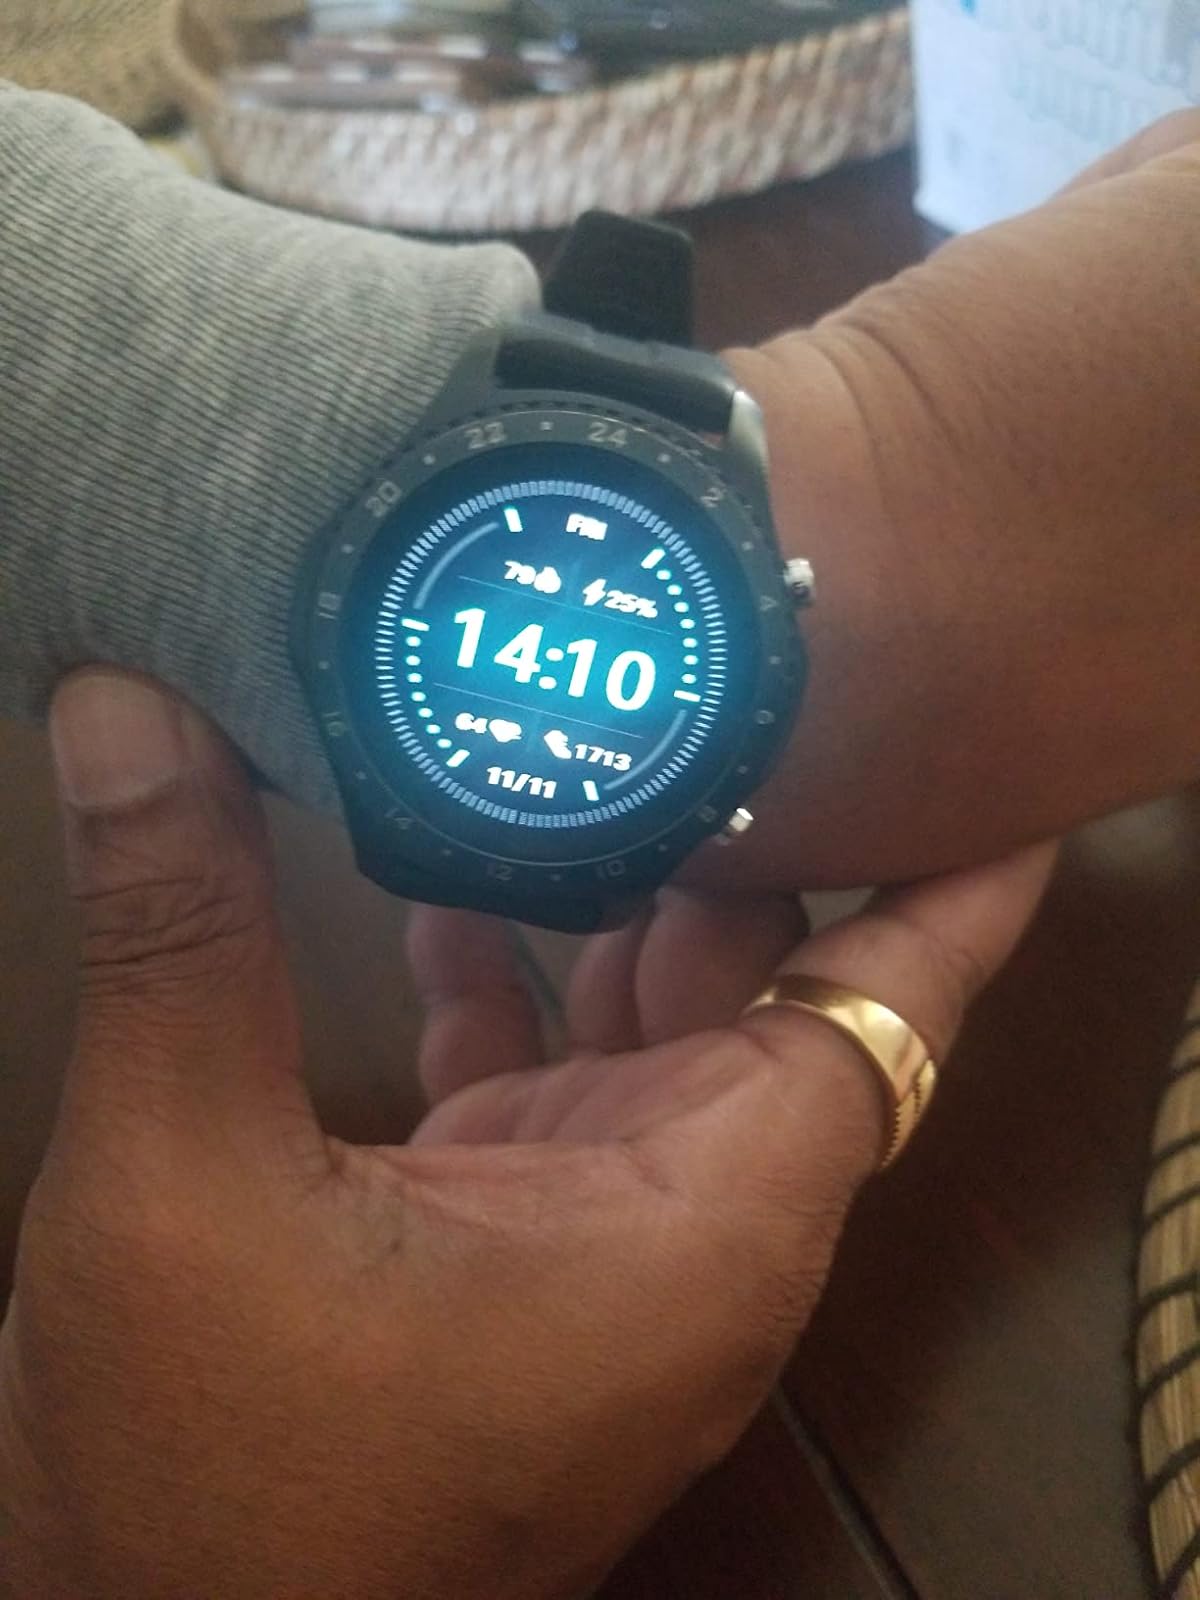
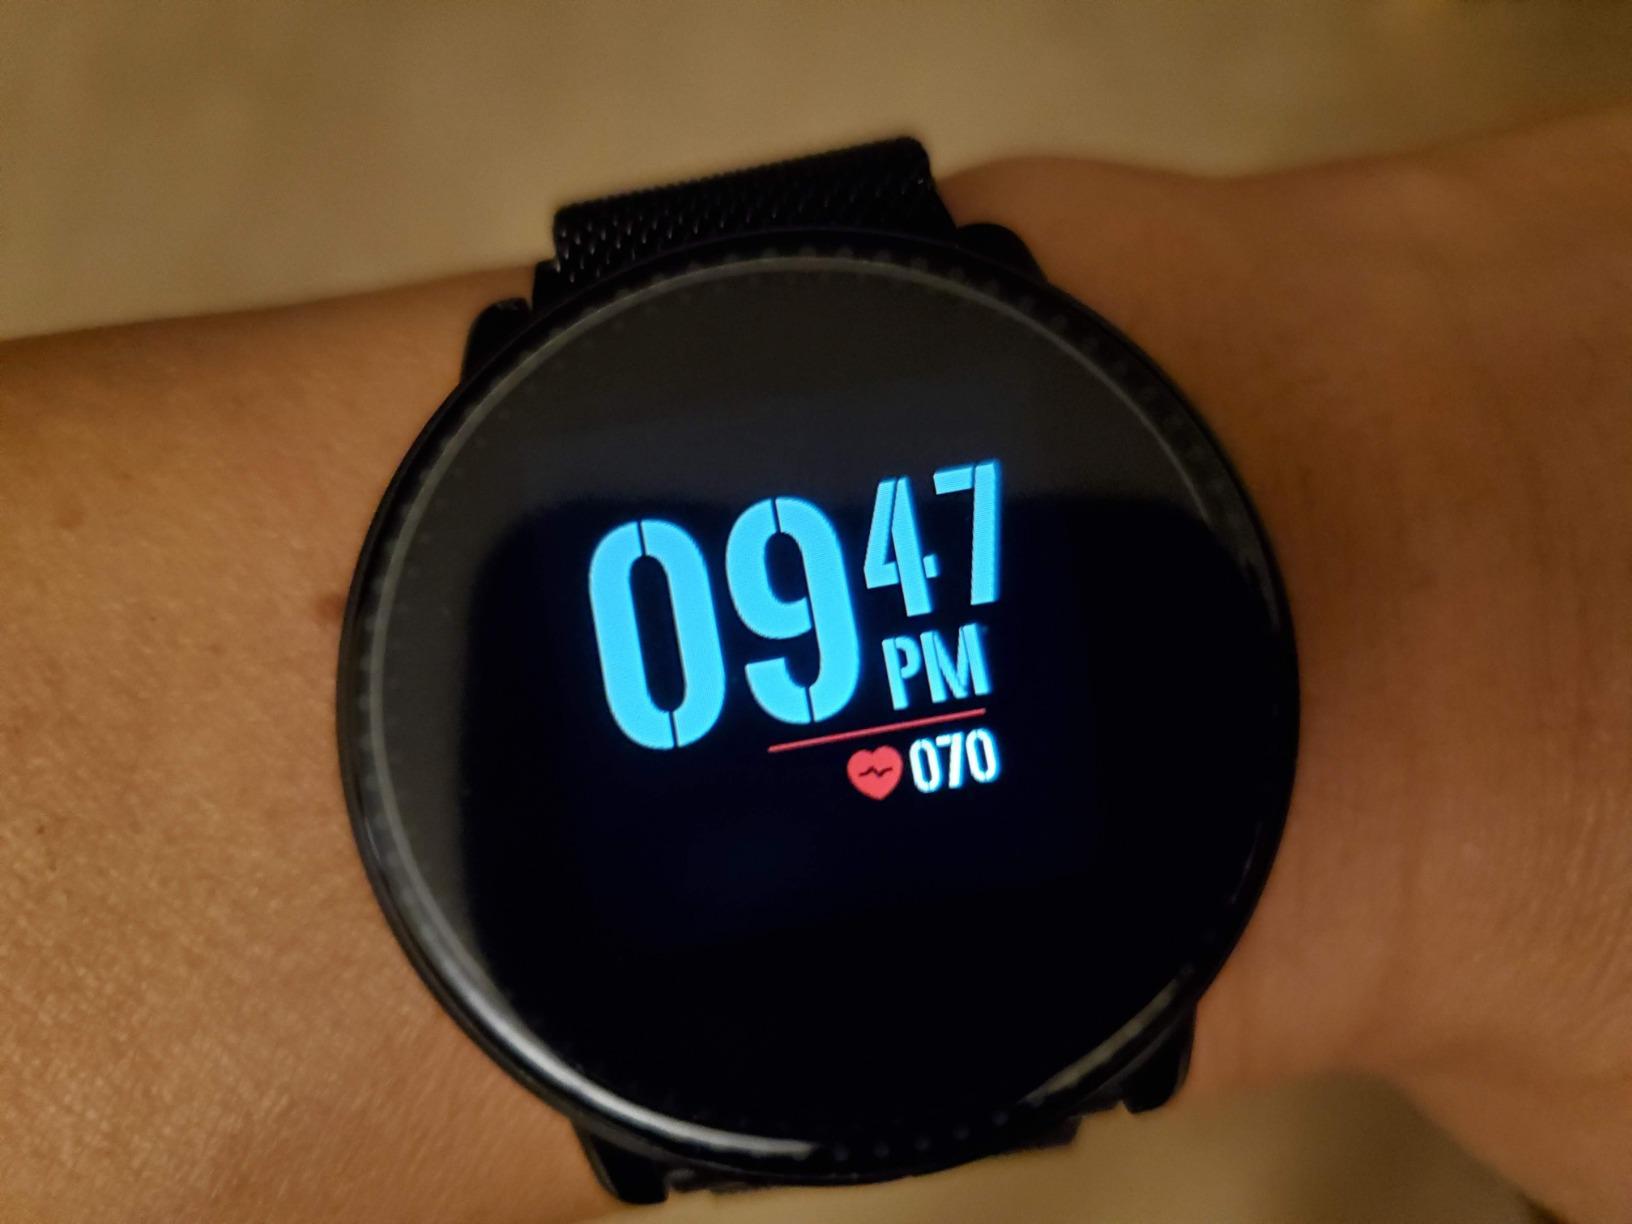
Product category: smartwatch
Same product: no